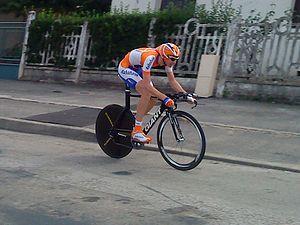
Mats Boeve lors du prologue du Tour de l'Ain 2010